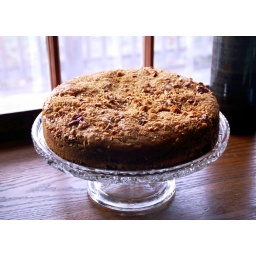
sour cream cake by window